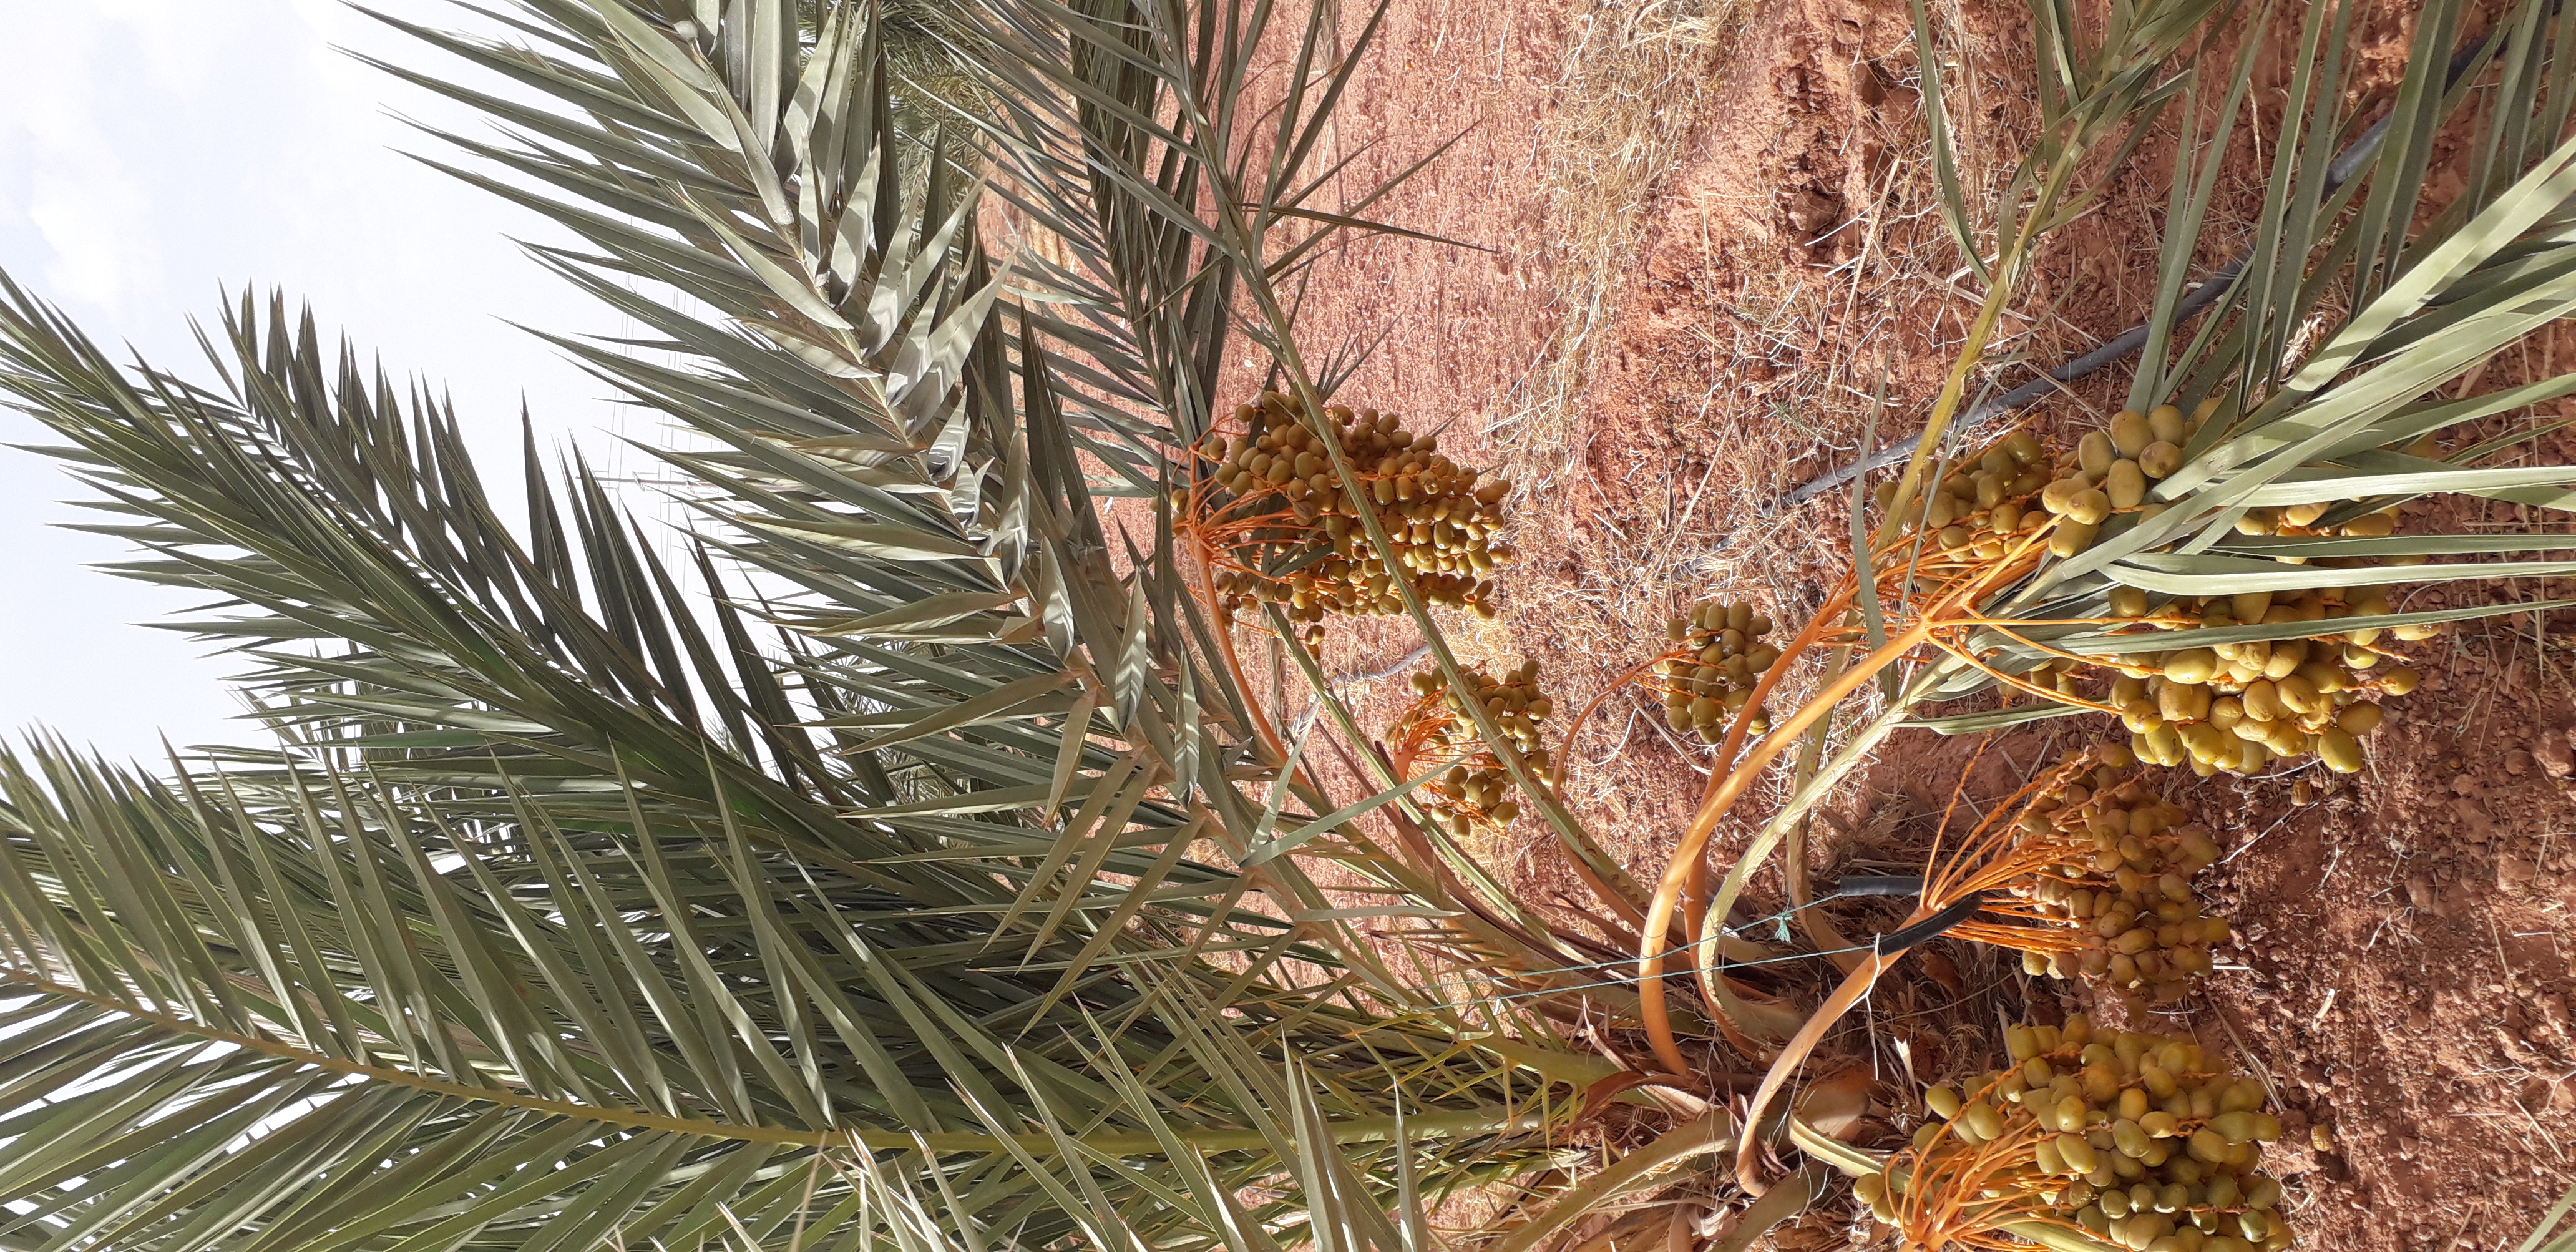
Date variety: Boufagous